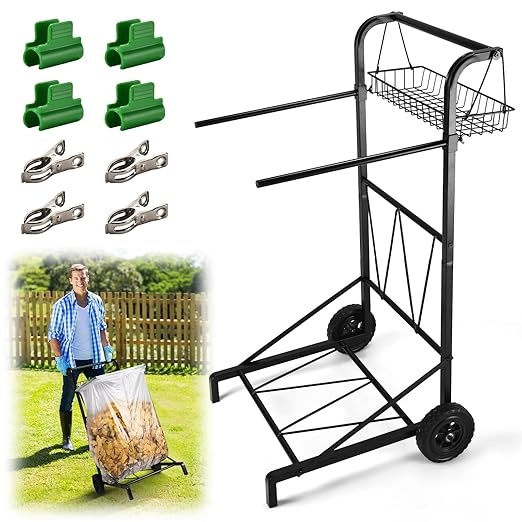
CAROD Upgraded Trash Bag Holder Cart with Storage Basket and Ergonomic Handle, Adjustable Outdoor Leaf Bag Holder from 30-45 Gallon Capacity, Ideal for Yard Clean-Up, Camping, Parties,Leaf Collection
About This Convenient Moving Wheels - CAROD leaf bag holder stand is equipped with wheels for easy moving, it can be pushed smoothly on lawns and stone-paved roads. It allows you to easily navigate through courtyard corners and bid farewell to the hassle of carrying heavy garbage bags by hand. Innovative arc-shaped and Storage basket - Our trash bag holder stand features an ergonomic arc-shaped handle design. It can better fits the palm's curvature and makes the cart more effortless and comfortable to push. The storage basket can hold Storage baskets can hold small items like scissors, gloves, and trash bags. Easy storage, easy to pick up, within reach of the tools to improve work efficiency. Large Capacity Trash Bag Holder - This garbage bag storage rack features an extra-large capacity of 30 to 45 gallons. The package comes in 2 kinds of clips which helps to tightly lock the edges of garbage bags. And the adjustable support rod design can perfectly fit different sizes of plastic bags, paper bags and storage bags. Premium Metal and Easy Operation - CAROD lawn bag holder is made of high-quality thickened tubing for increased stability. You can easily clip and remove the bag along the support rod, even if the bag is full of fallen leaves or garbage, the trash bag will not get stuck. It's very convenient and labor-saving. An ideal tool makes garden clean-up easier. Easy Installation and Versatile Usage - Our garden lawn bag holder can be easily assembled according to the instructions. The yard bag holder cart is highly versatile, suitable for your home, lawn, garage, recycling, office, camping, parties and more, providing more convenience for you. Notes- CAROD Mobile Garbage Bag Holder is Patent Pending. Overview Brand : CAROD Capacity : 45 Gallons Opening Mechanism : Assemble and Use Material : Metal Recommended Uses For Product : Outdoor Garden Leaf Bags Cart Room Type : Outdoor Special Feature : Mobile Shape : Mobile Cart Finish Type : Powder Coated Product Dimensions : 10"L x 5"W x 1"H
Brand: CAROD
Category: Home & Garden > Household Supplies > Waste Containment Accessories > Waste Container Carts